History of the Jews in Bratislava

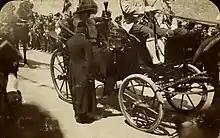
Rabbi Akiva Sofer greeting Franz Joseph I of Austria on his official visit to Bratislava in 1913.

In 1806, Moses Sofer accepted a rabbinate in Bratislava and settled in the city. In the same year, he established the Pressburg Yeshiva which was the largest and most influential Yeshiva in Central Europe in the 19th century. During Sofer's tenure as the Rabbi of Bratislava (1806 – 1839), the yeshiva was attended by hundreds of students. After Sofer's death in 1839, his son Samuel Benjamin Sofer known as the Ktav Sofer became the Rabbi of Bratislava. After his death in 1871, his son Simcha Bunim Sofer known as the Shevet Sofer became Rabbi. The last Rabbi of Bratislava from the Schreiber – Sofer dynasty was Akiva Sofer known as the Daas Sofer, who emigrated in 1939 to Mandatory Palestine and later re-founded the yeshiva in Jerusalem.